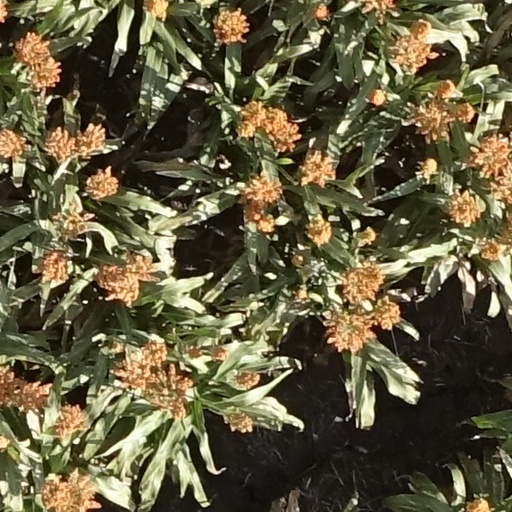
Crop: sorghum